S. Harrison White

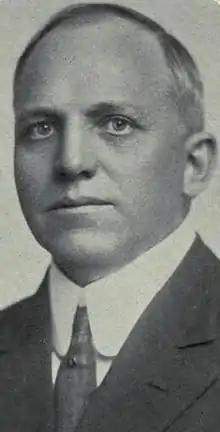

Sebastian Harrison White (December 24, 1864 – December 21, 1945) was an American lawyer, jurist, and politician who served part of one term as a U.S. Representative from Colorado, and also as a justice of the Colorado Supreme Court.